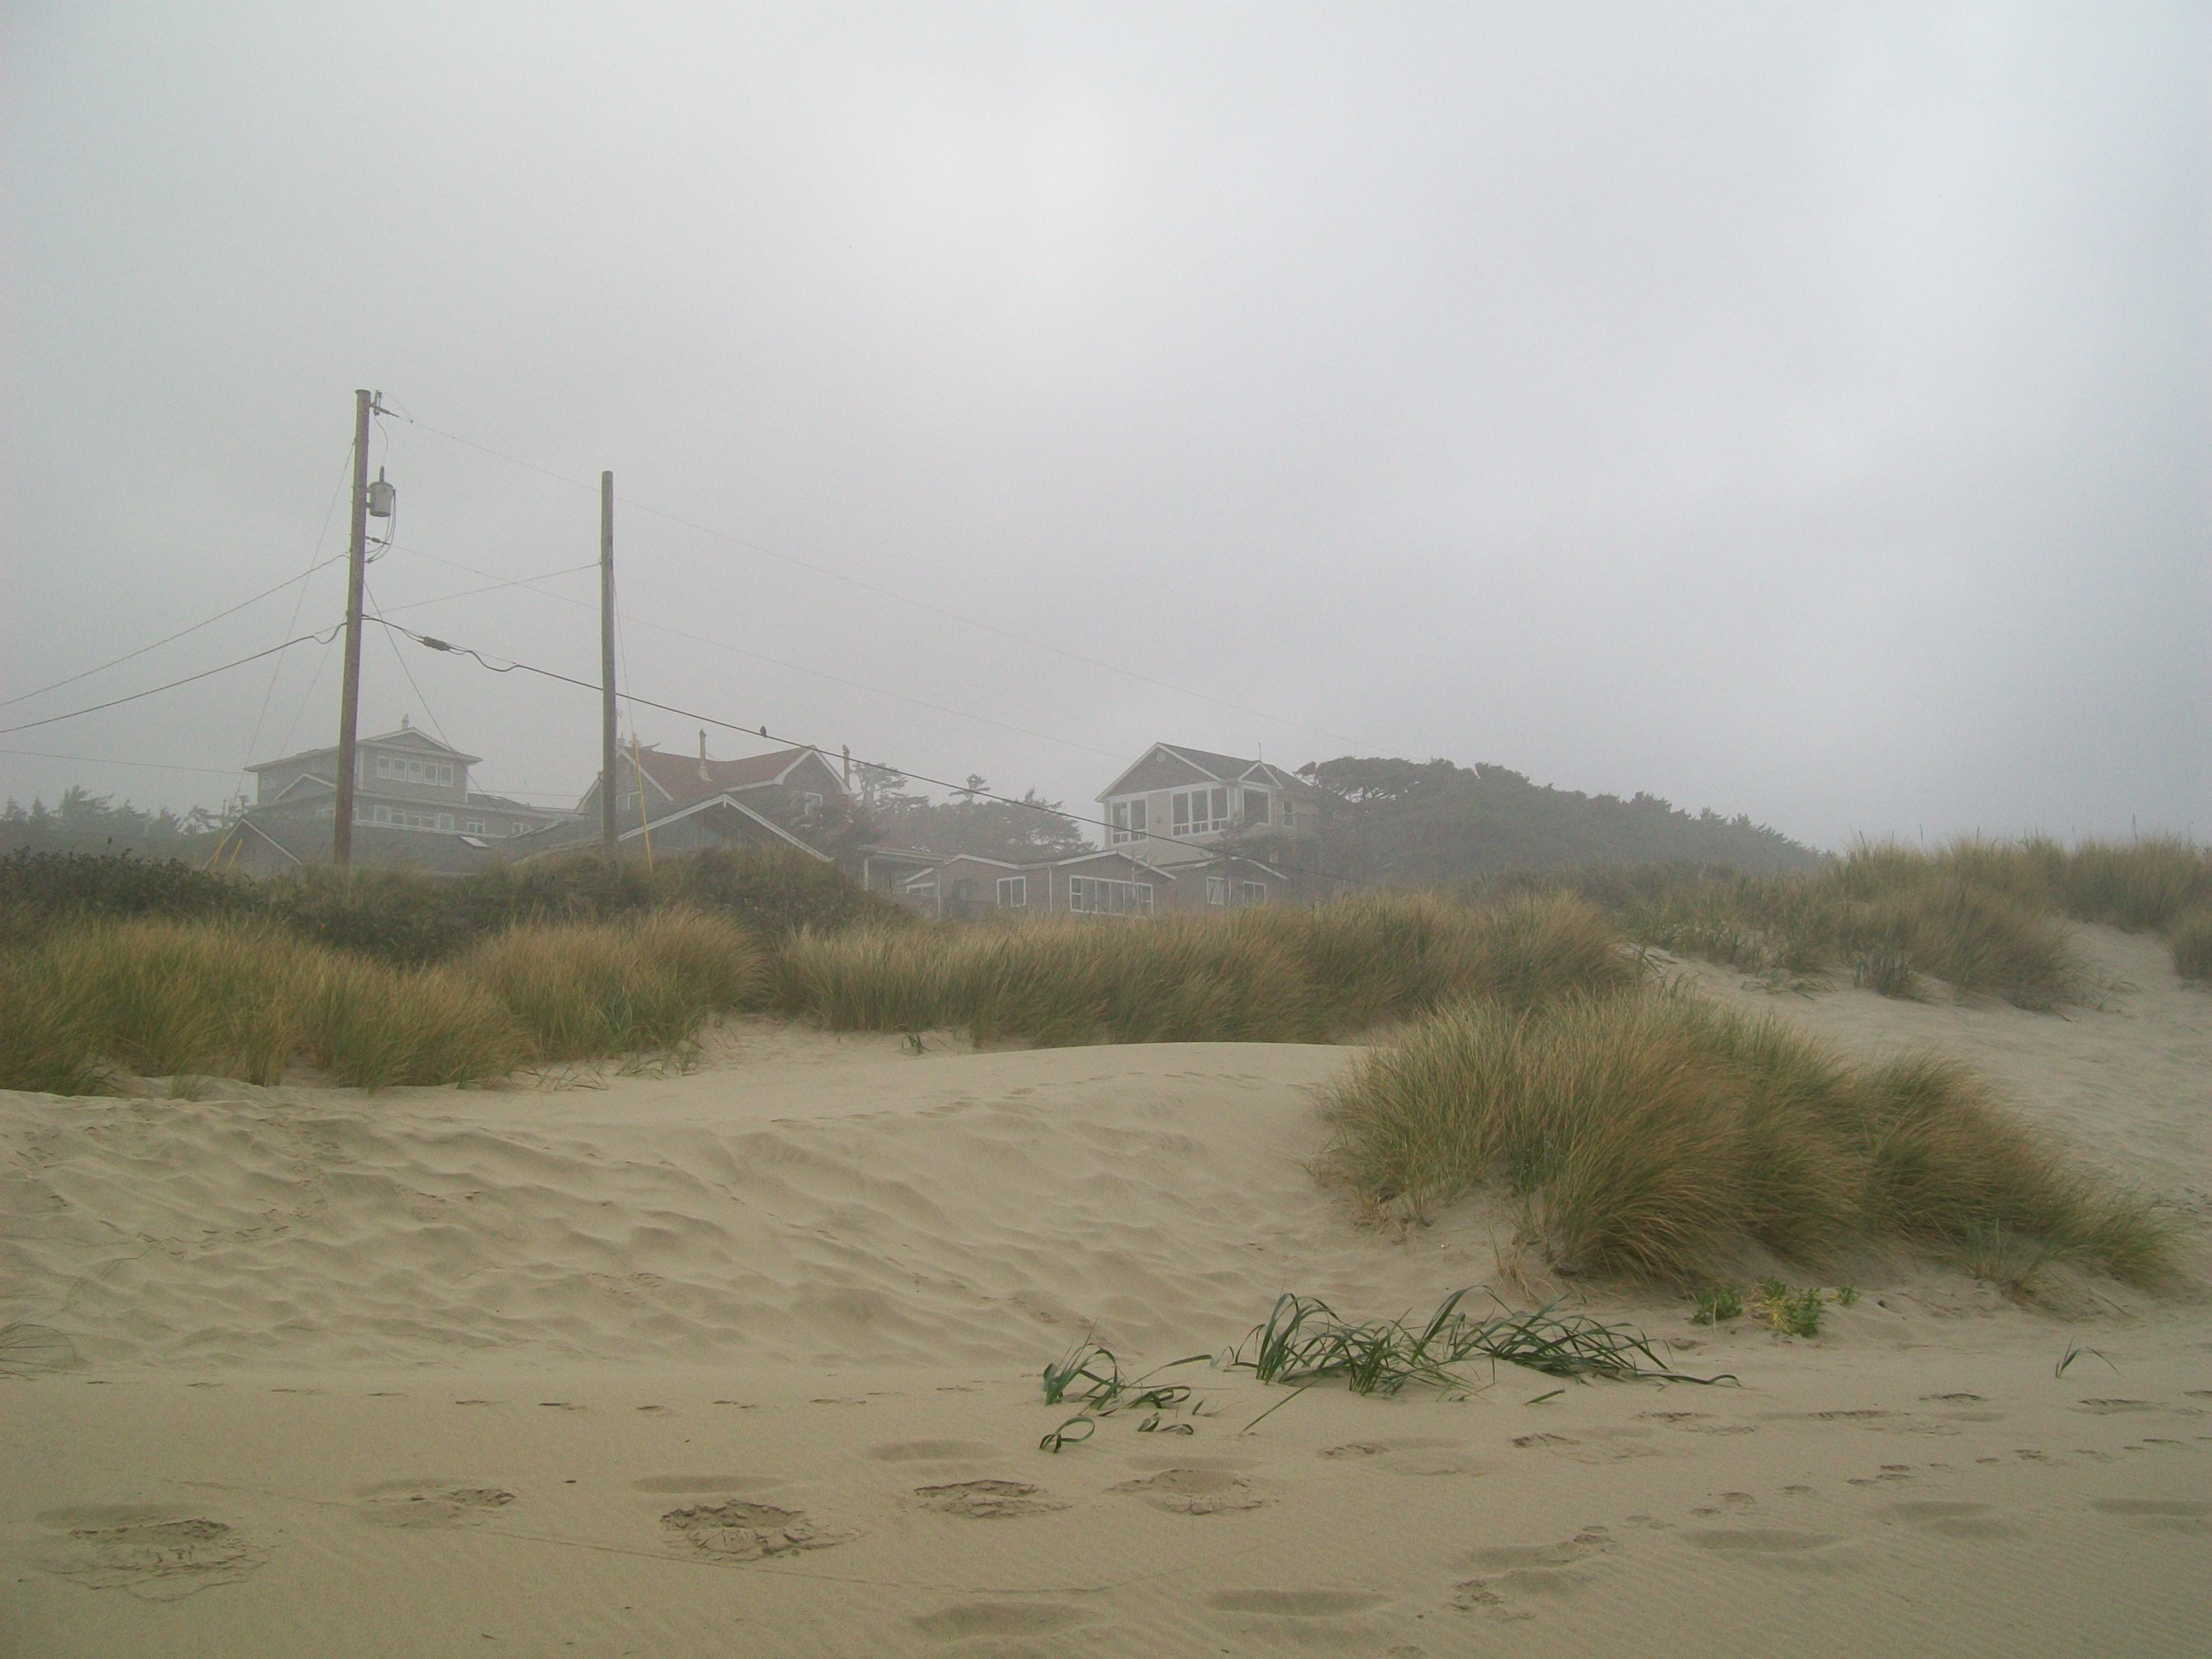
beach, landscape, sea, coast, grass, sand, ocean, dune, shore, wind, coastline, weather, tourism, material, sandy, habitat, oregon, landform, natural environment, geographical feature, atmospheric phenomenon